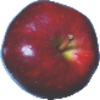
Label: Apple Red Delicious 1